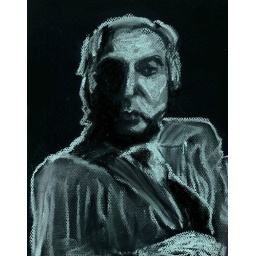
Portrait of Zulfikar Ali Bhutto in pastels and charcoal on black paper